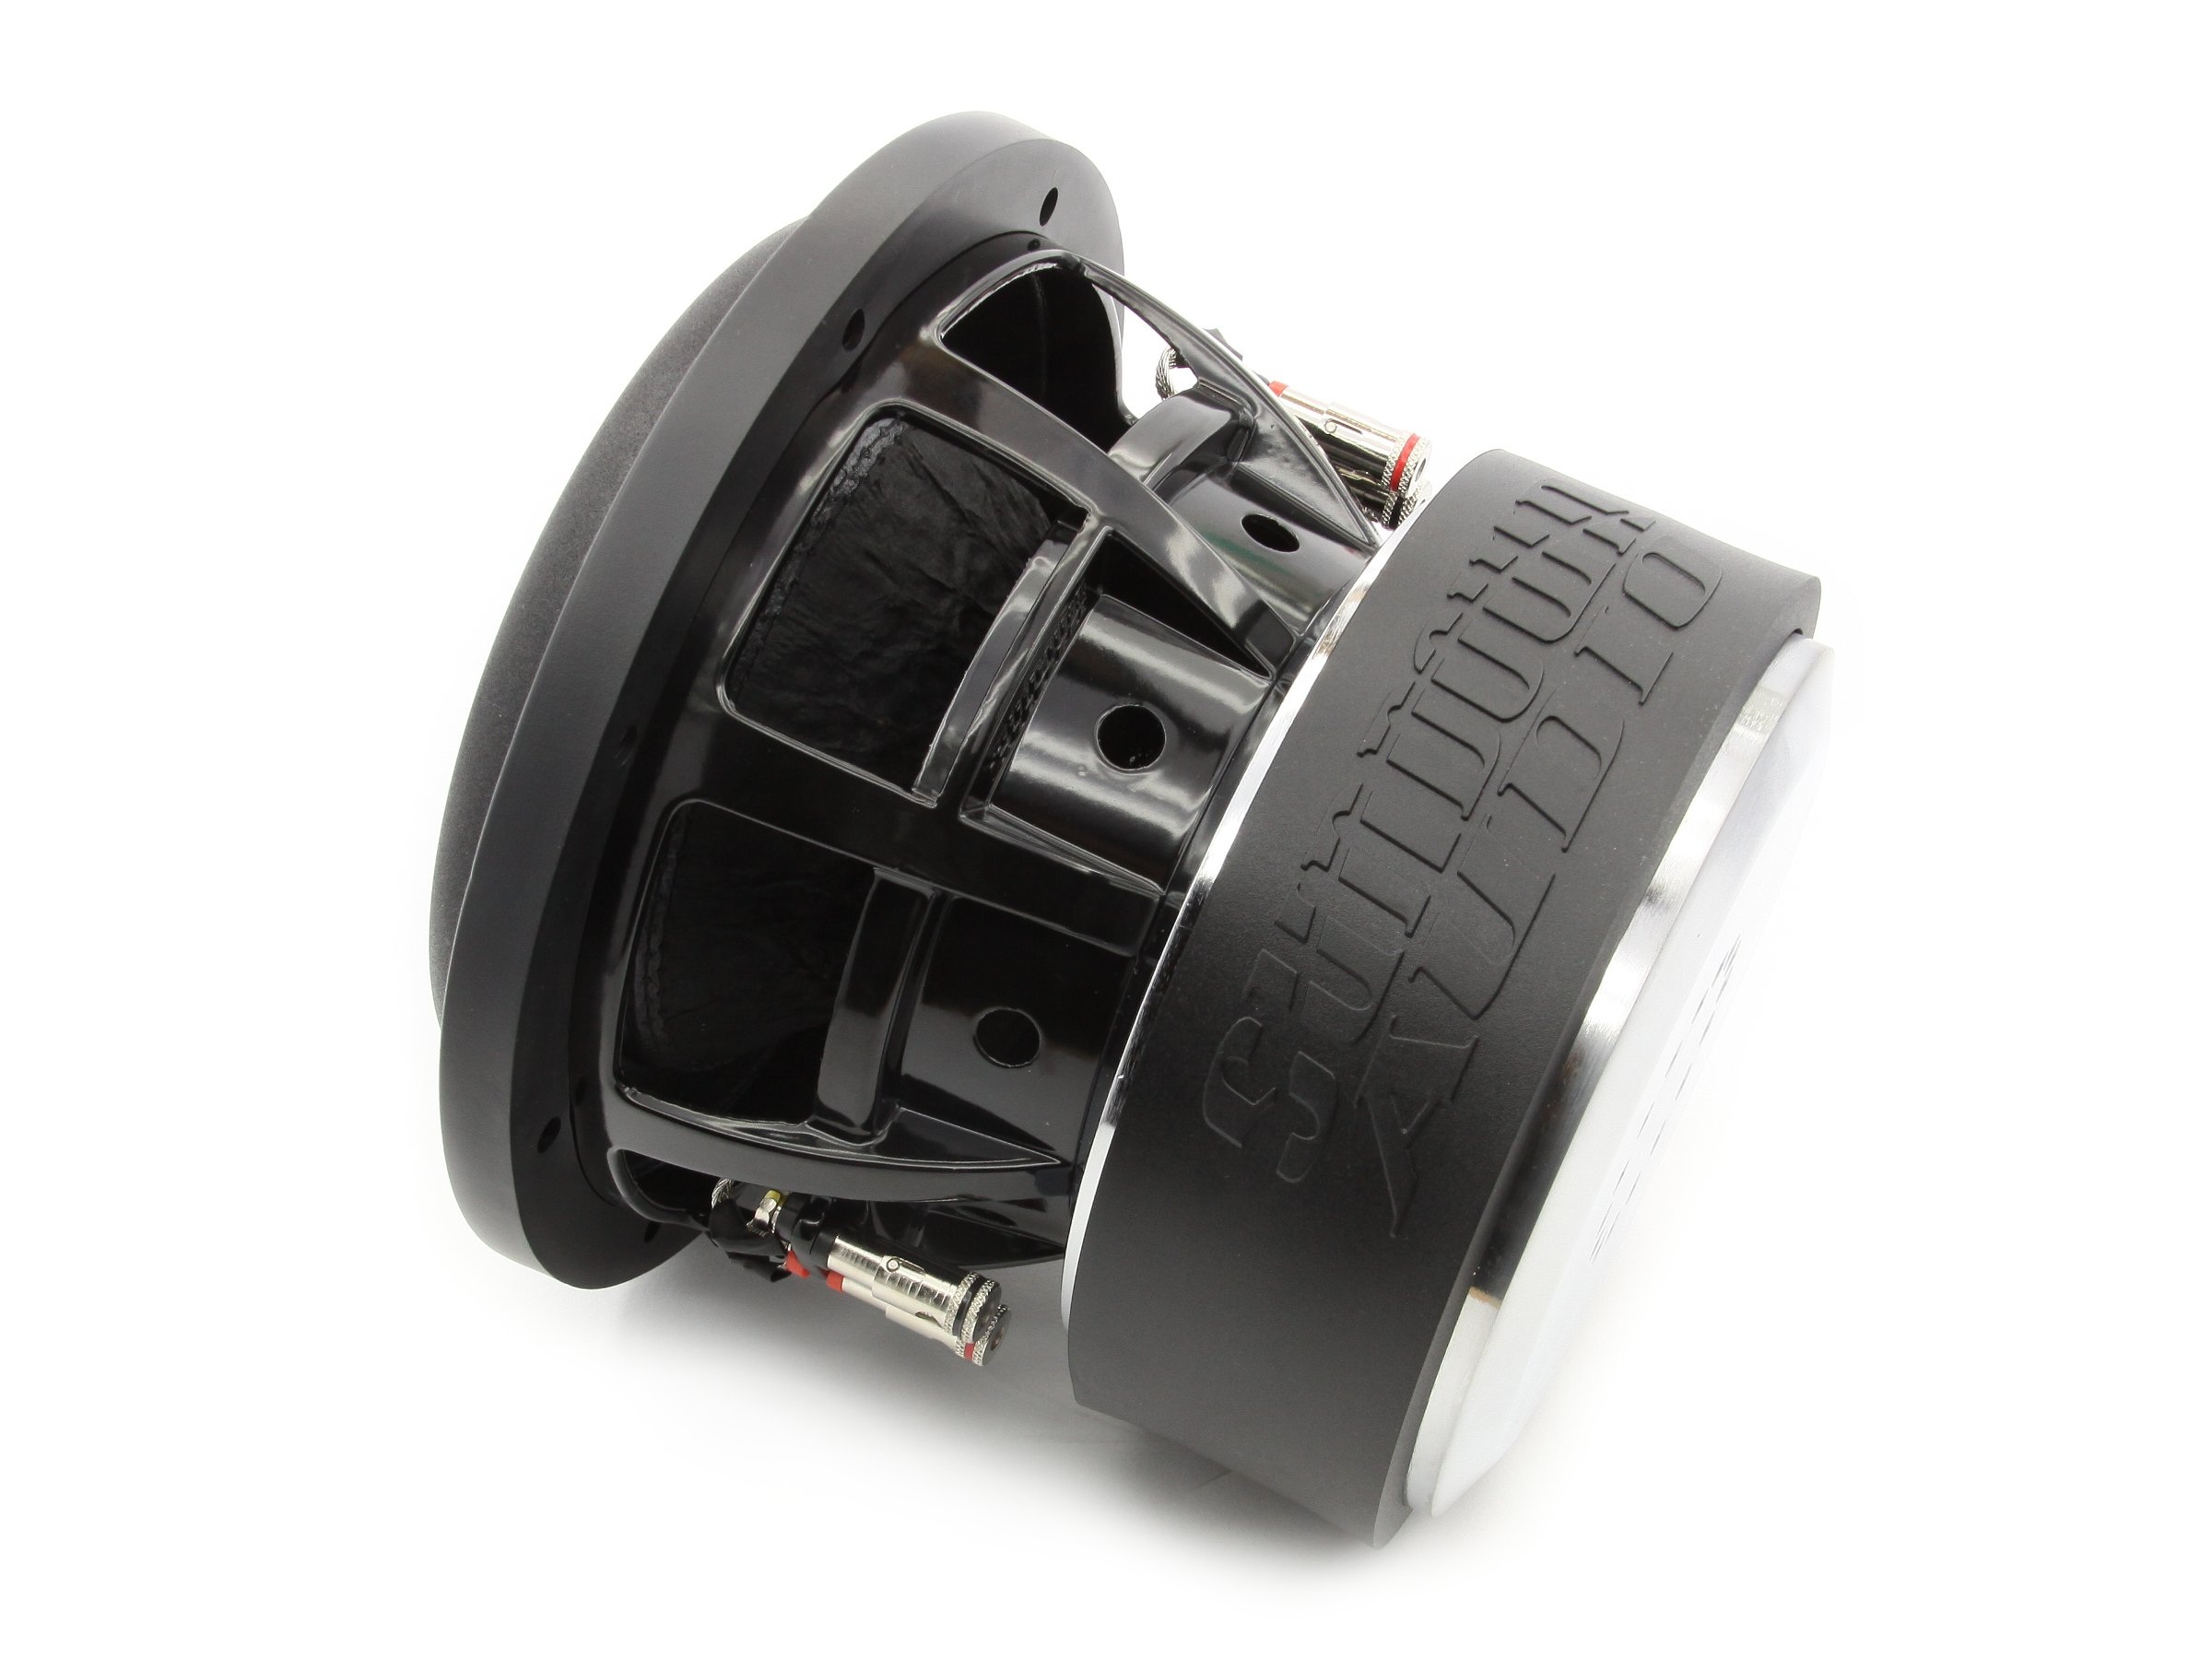
music, technology, wheel, speaker, tire, 3, sundown audio, sundown audio car audio, the subwoofer, sa8v, car audio, car audio speaker, car audio subwoofer, automotive tire